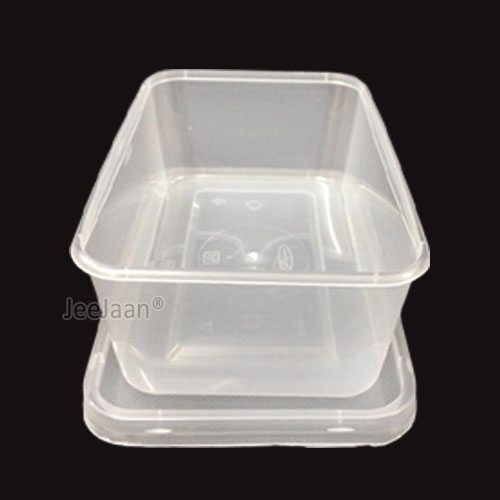
Label: plastic